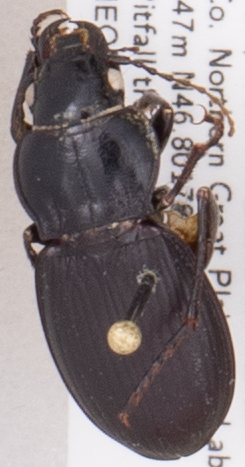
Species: Cyclotrachelus torvus
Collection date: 2019-07-09
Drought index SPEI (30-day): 0.17
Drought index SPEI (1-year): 1.28
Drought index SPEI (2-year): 1.13